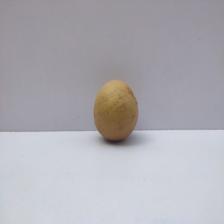
Size: Medium